Skopje

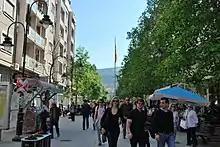
People on Macedonia street, the main pedestrian axis of the city

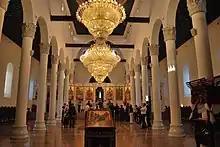
The church of the Nativity of the Virgin Mary

After the earthquake, reconstruction was quick. It had a deep psychological impact on the population because neighbourhoods were split, and people were relocated to new houses and buildings they were not familiar with. Many Albanians, some from Kosovo participated in the reconstruction effort. Reconstruction was finished by 1980, even if many elements were never built because funds were exhausted. Skopje's cityscape was drastically changed, and the city became a true example of modernist architecture. Demographic growth was very important after 1963, and Skopje had 408,100 inhabitants in 1981. After 1963, rural youth migrated to Skopje and were involved in the reconstruction process resulting in a large growth of the urban Macedonian population. The Albanian population of Skopje also increased as people from the northern villages migrated to the city and others came from Kosovo either to provide manpower for reconstruction or fled the deteriorating political situation, especially during the 1990s. However, during the 1980s and the 1990s, the country experienced inflation and recession, and the local economy heavily suffered. The situation improved during the 2000s thanks to new investments. Many landmarks were restored and the "Skopje 2014" project renewed the appearance of the city centre.